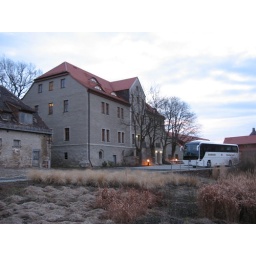
Our bus and the building we stayed in